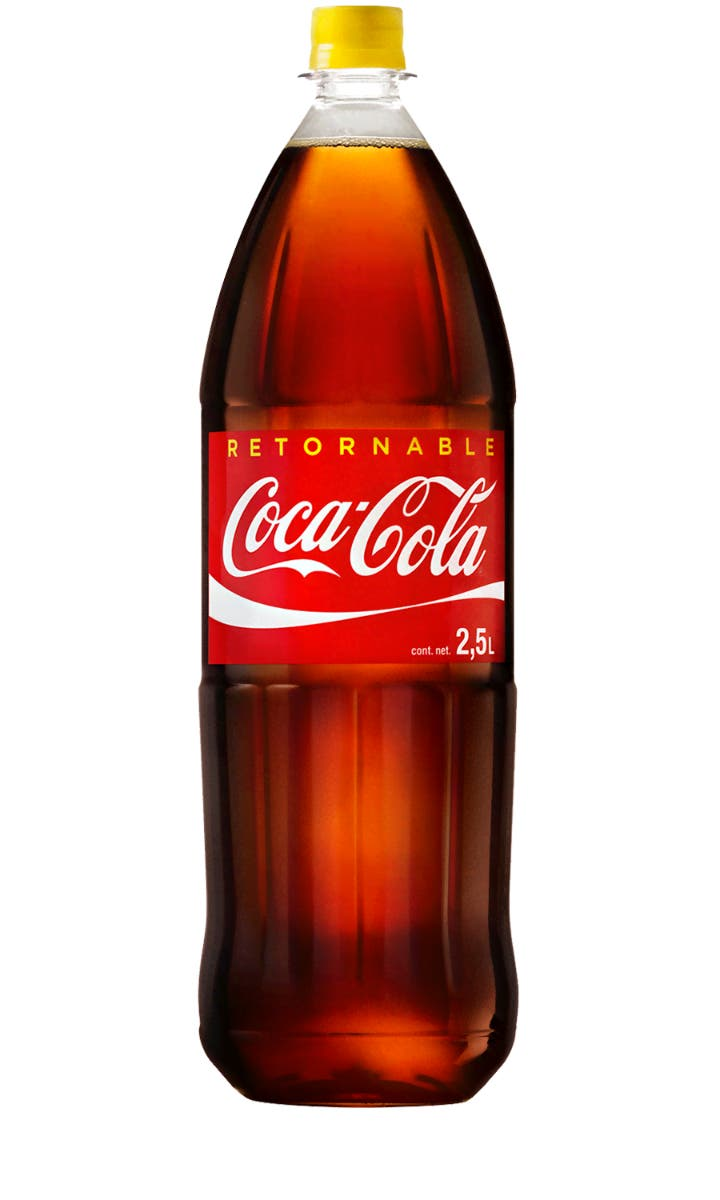
A Coca-Cola soda Returnable in a 1.5-liters returnable plastic bottle